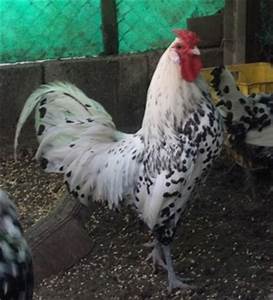
Label: gallina